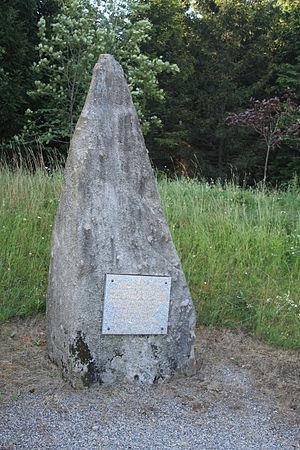
Lacaune (Tarn) - mémorial de la Résistance (route D607)
Le Tarn est un département français de la région Occitanie, traversé par la rivière Tarn qui lui a donné son nom. L'Insee et la Poste lui attribuent le code 81. Les habitants sont nommés les Tarnais et Tarnaises. La préfecture est Albi, et l'unique sous-préfecture est Castres. Le département fait partie de l'académie de Toulouse sur le plan scolaire et dépend de la cour d'appel de Toulouse sur le plan judiciaire.